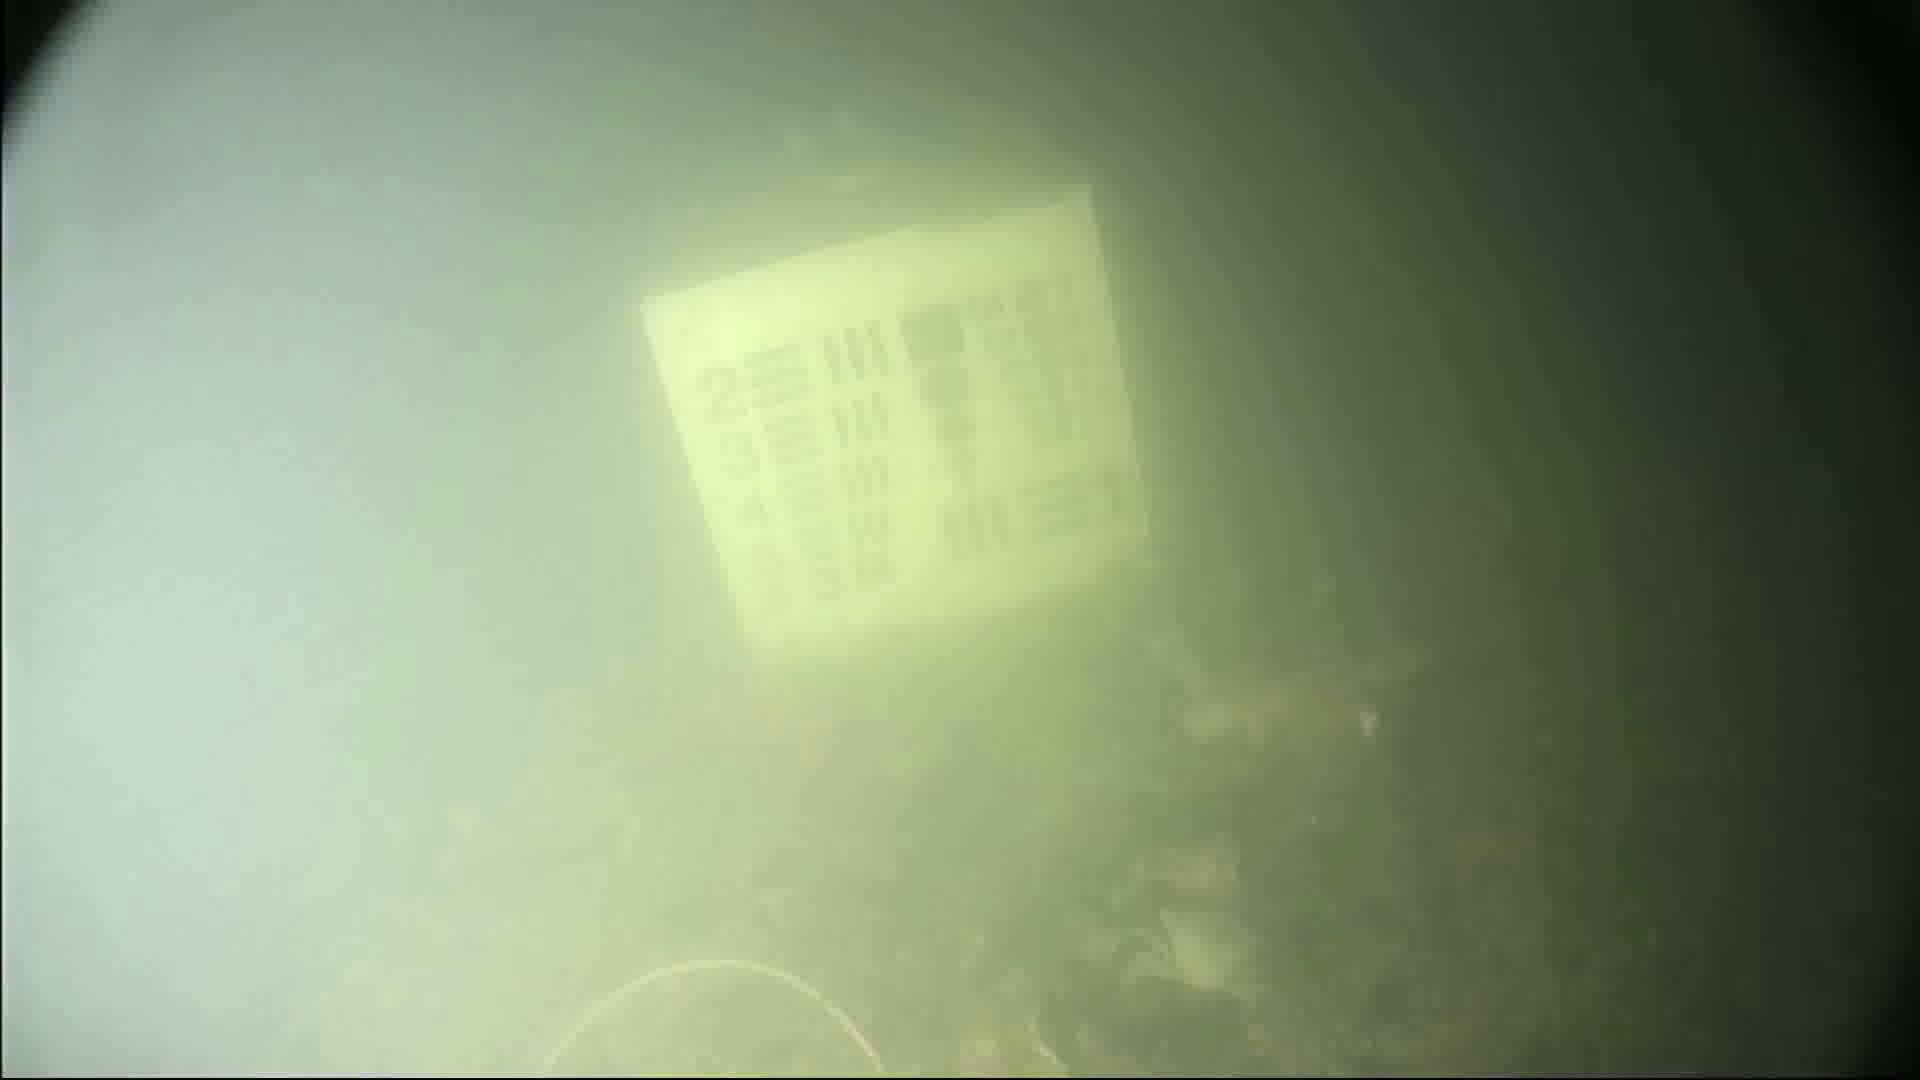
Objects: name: crab